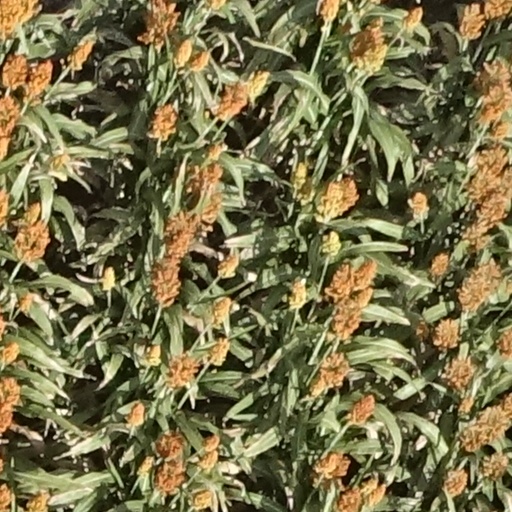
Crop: sorghum